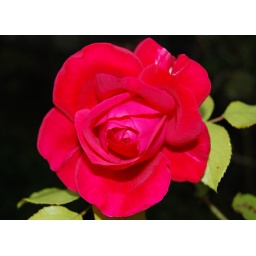
Gorgeous red rose in my garden...